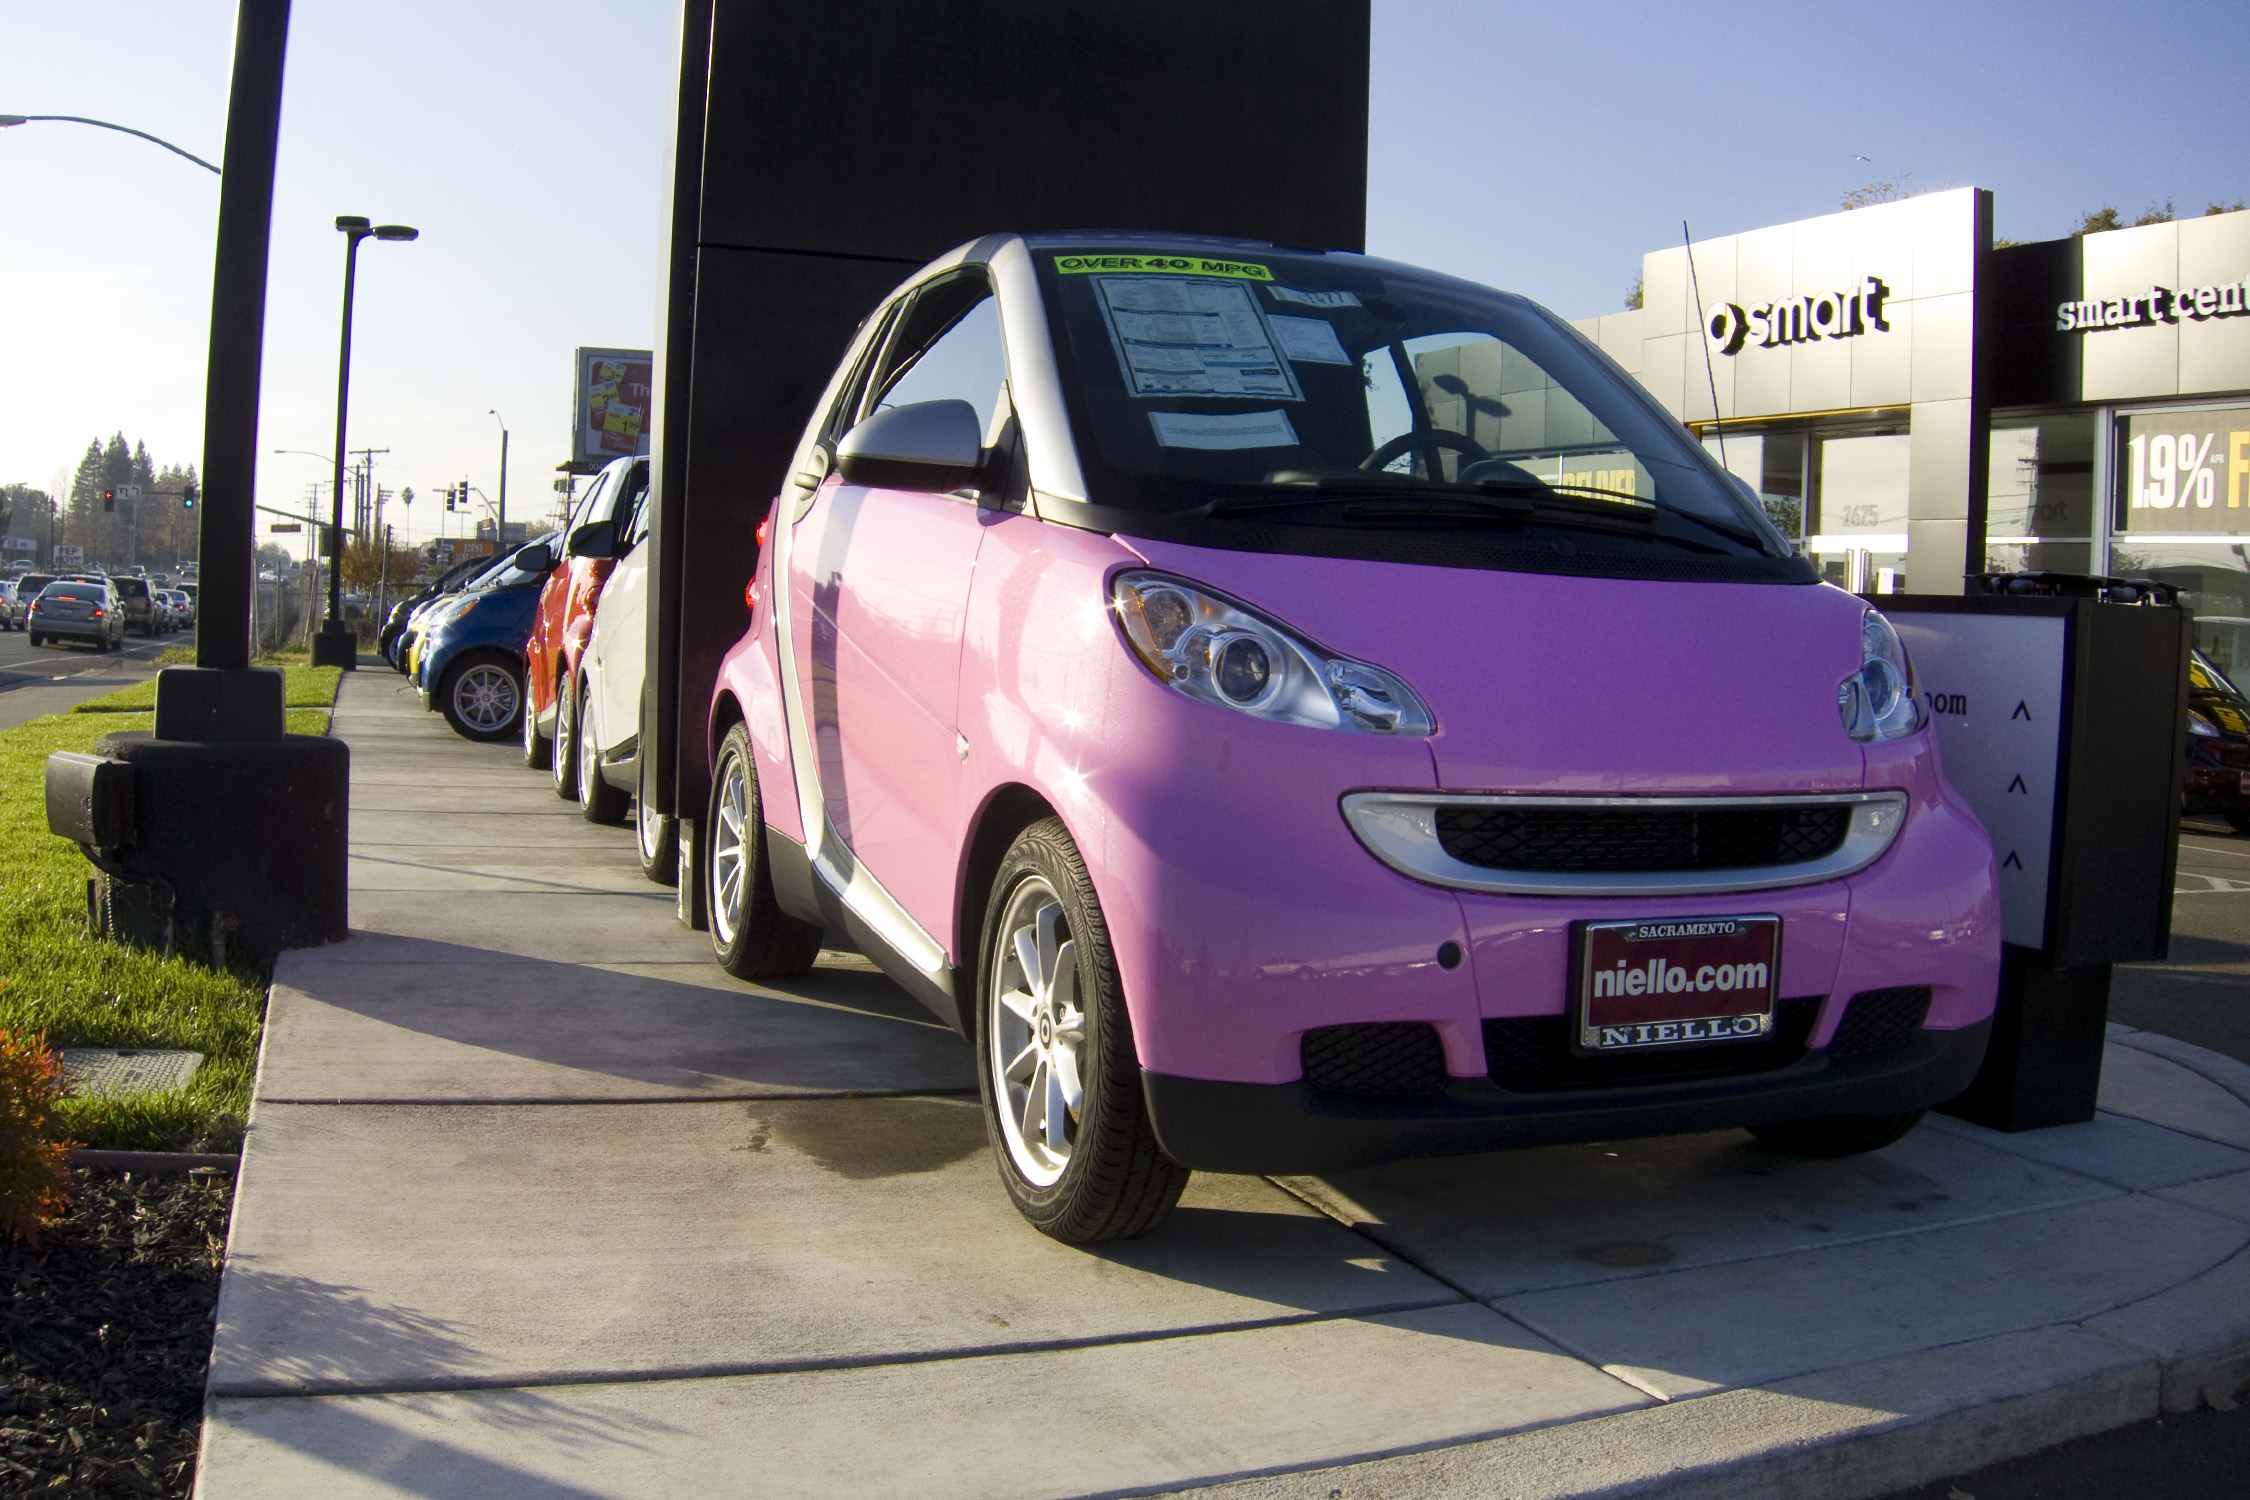
car, vehicle, hatchback, sedan, smartcar, city car, land vehicle, automobile make, automotive design, compact sport utility vehicle, supermini